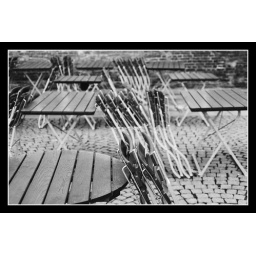
Various street scenes from walking around Oslo